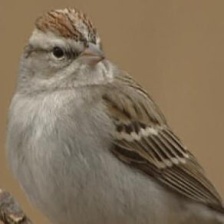
Species: CHIPPING SPARROW
Scientific name: SPIZELLA PASSERINA